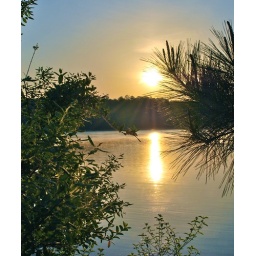
Caught this sunrise over lake Allatoona after taking my son to school.